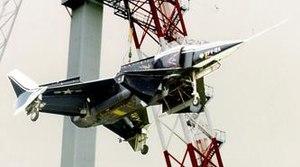
Cet article liste les aéronefs des forces armées des États-Unis. Les prototypes sont généralement préfixés par un « X » et sans nom, tandis que les modèles de pré-série sont généralement précédés d'un « Y ».